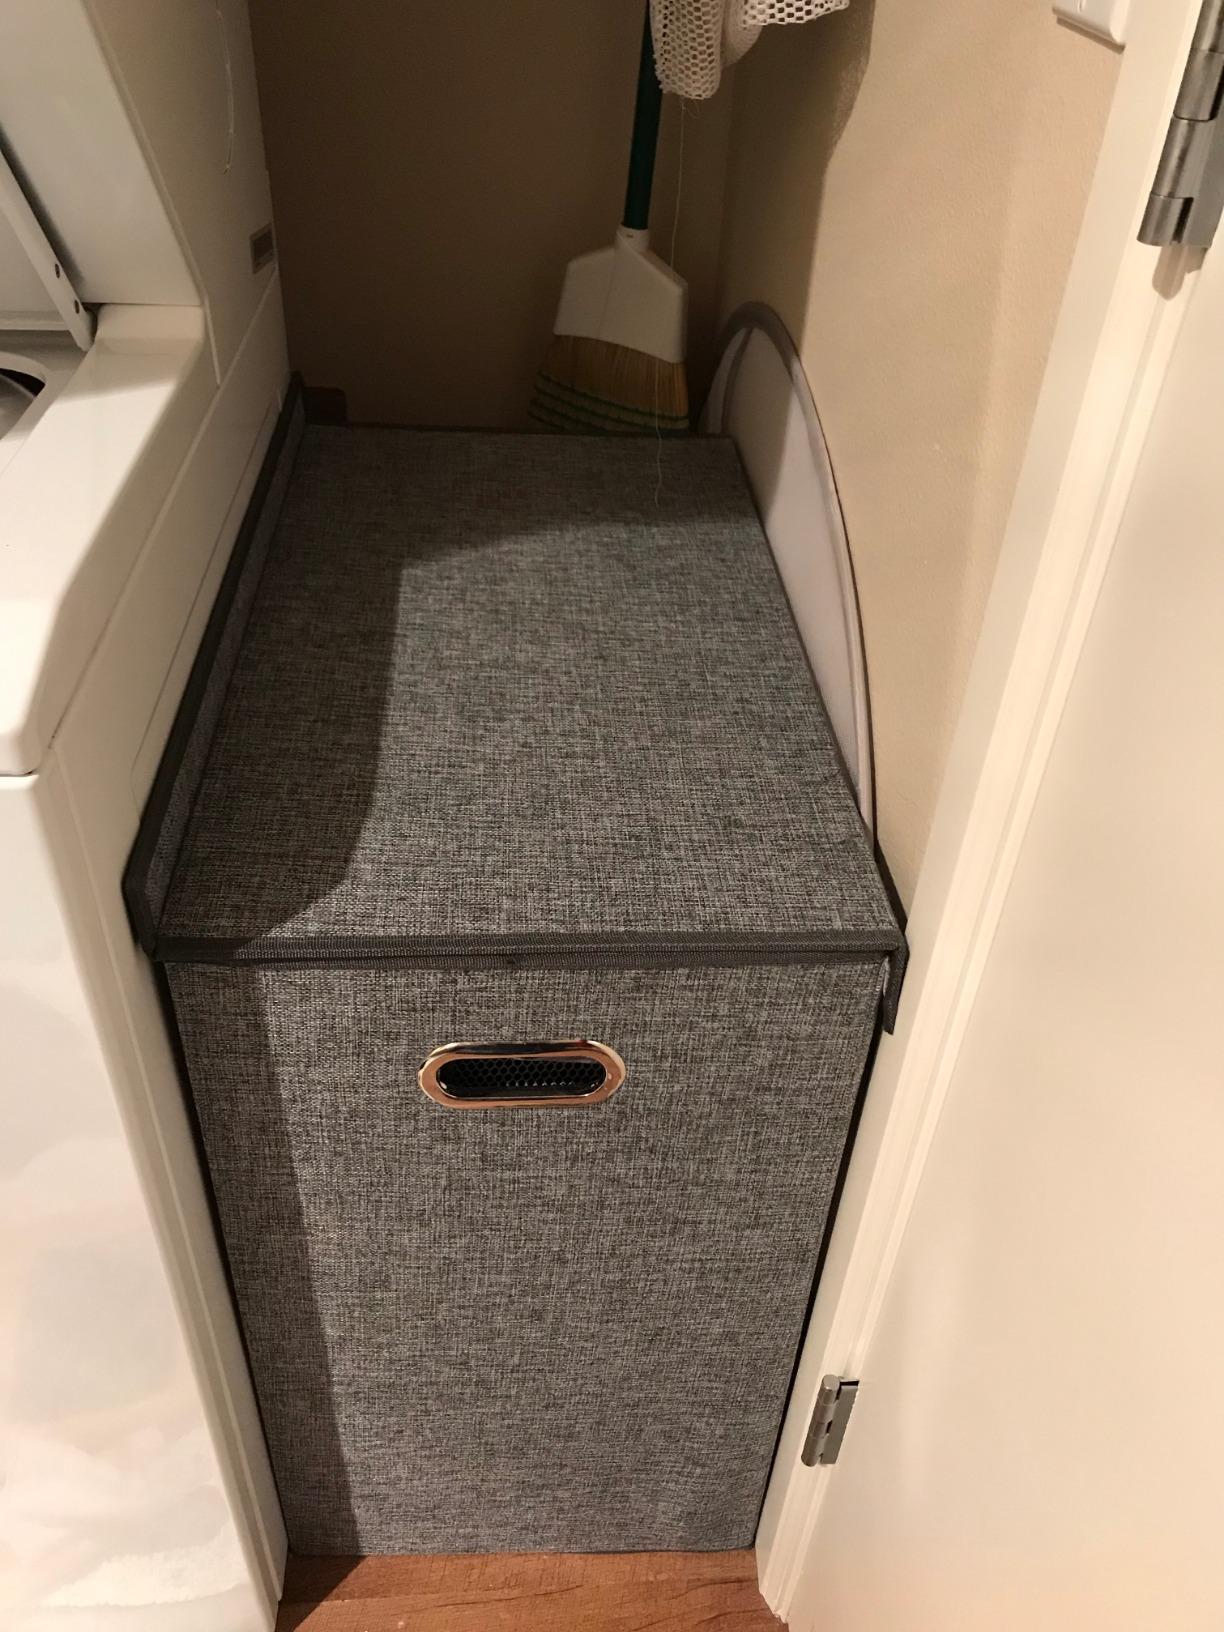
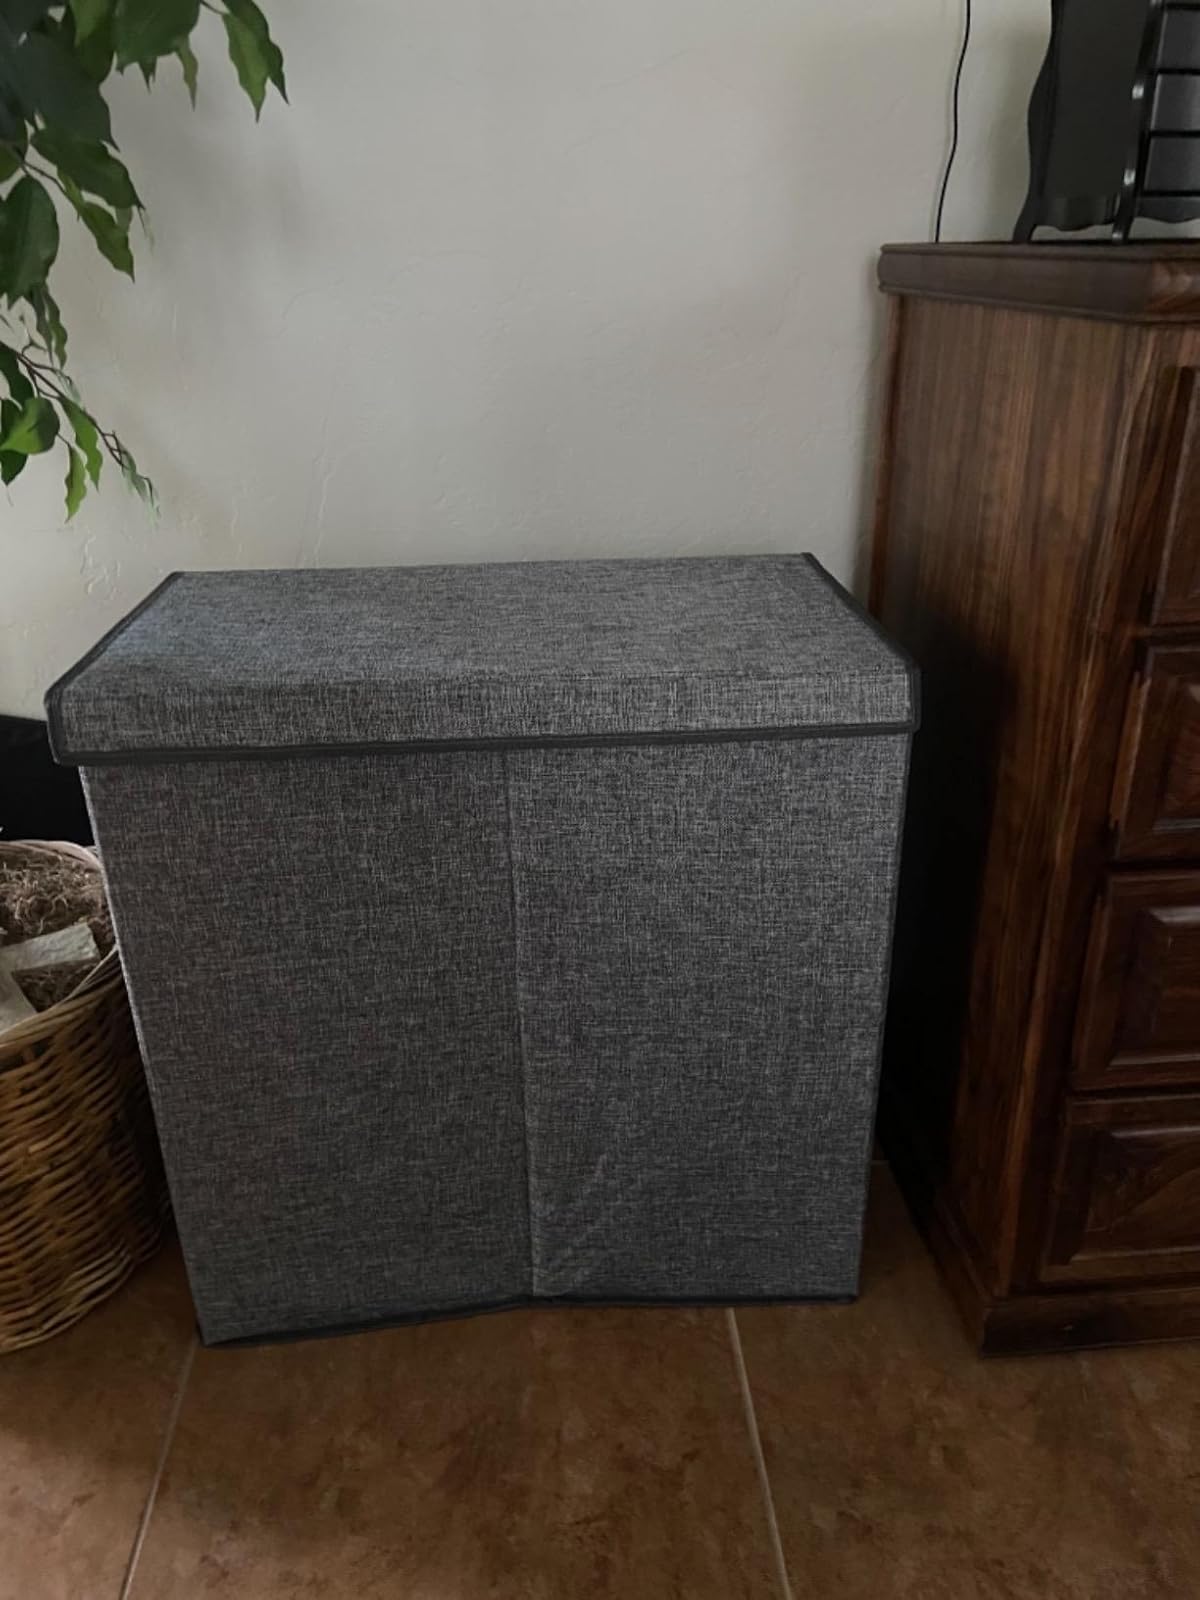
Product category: items_hamper
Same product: yes